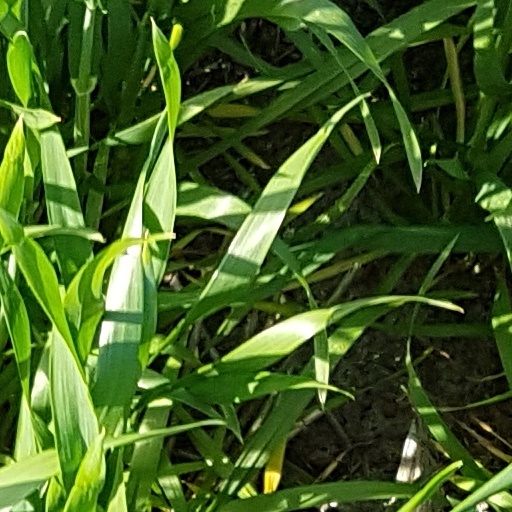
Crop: wheat